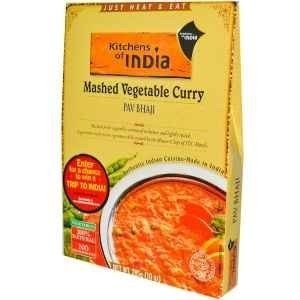
Item Name: Kitchens Of India Entre Rte Pav Bahji Curry M
Value: 60.0
Unit: Ounce

Price: 21